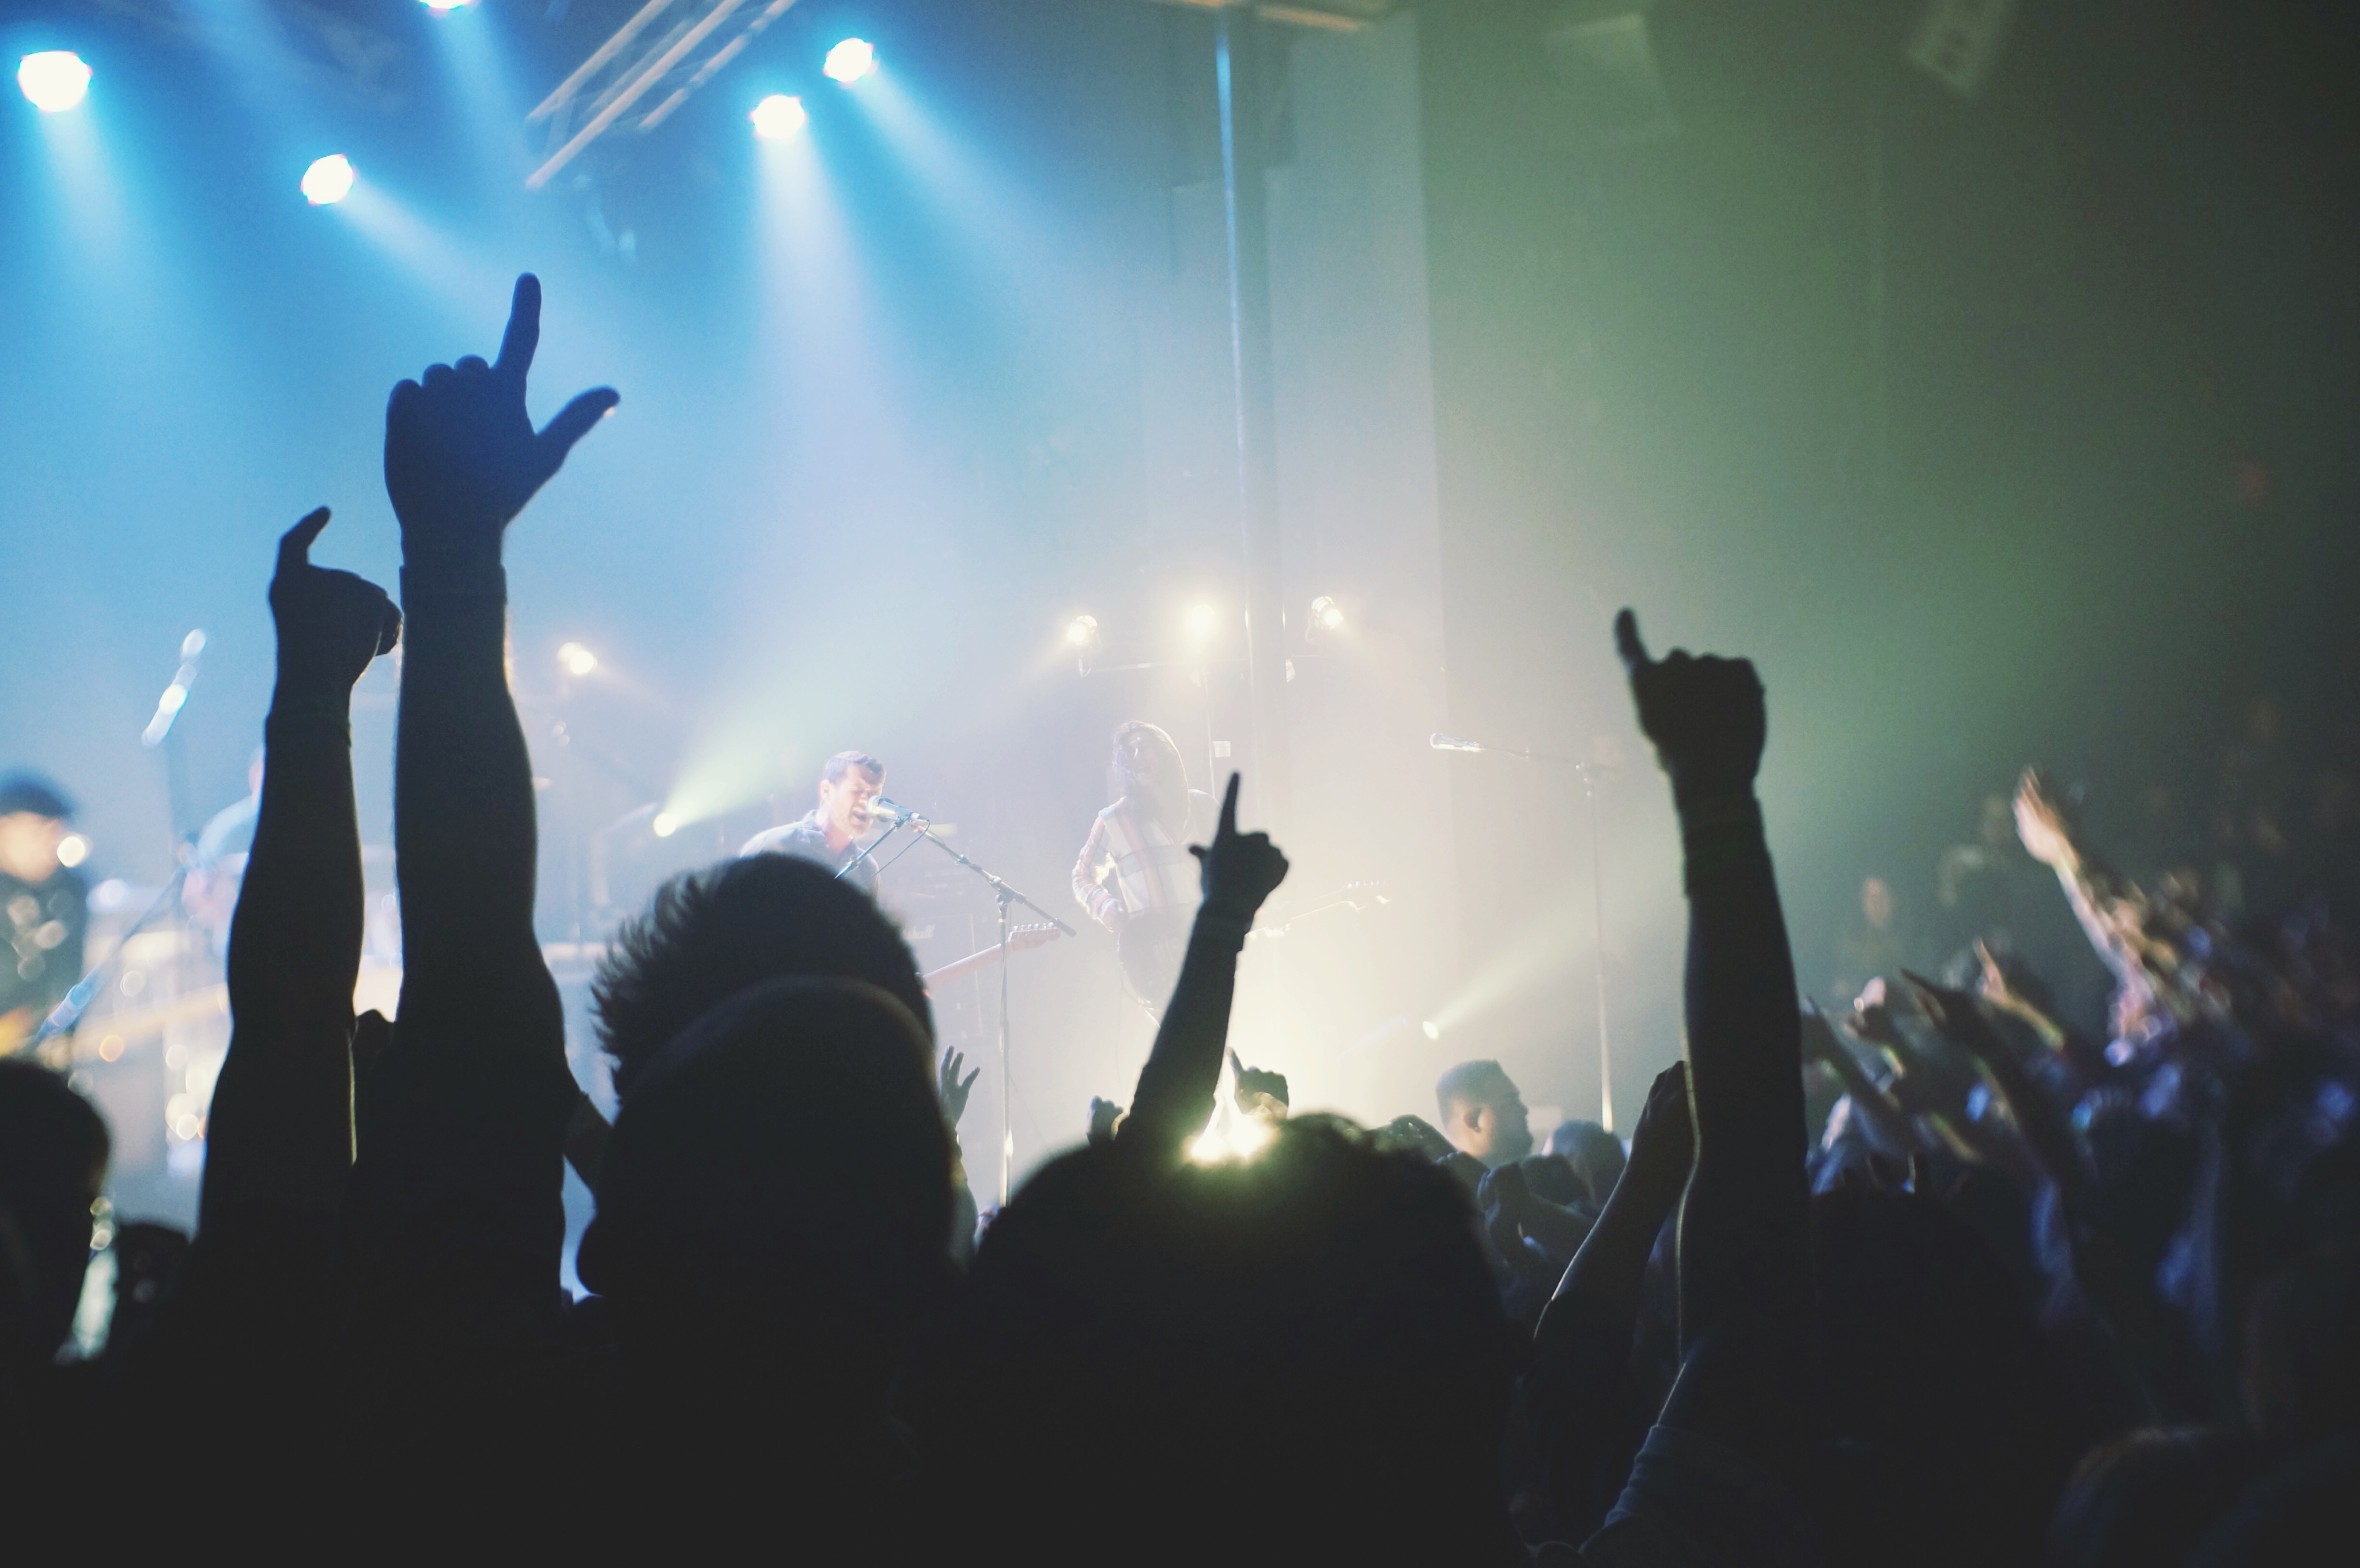
music, crowd, concert, audience, live, musician, performance art, stage, performance, event, guitarist, entertainment, performing arts, rock concert, musical theatre